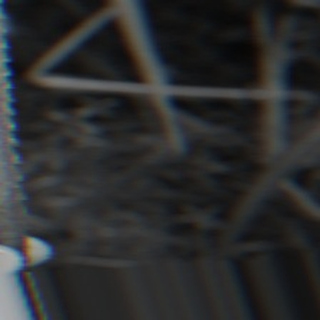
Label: sugarcane_bacterial_blight